Calatola

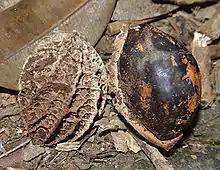
"Calatola columbiana" seeds

Calatola is a genus of flowering plants in the family Metteniusaceae. It was formerly placed in the family Icacinaceae. Its range is from Mexico to Peru. There are nine species. The type species is "Calatola mollis".